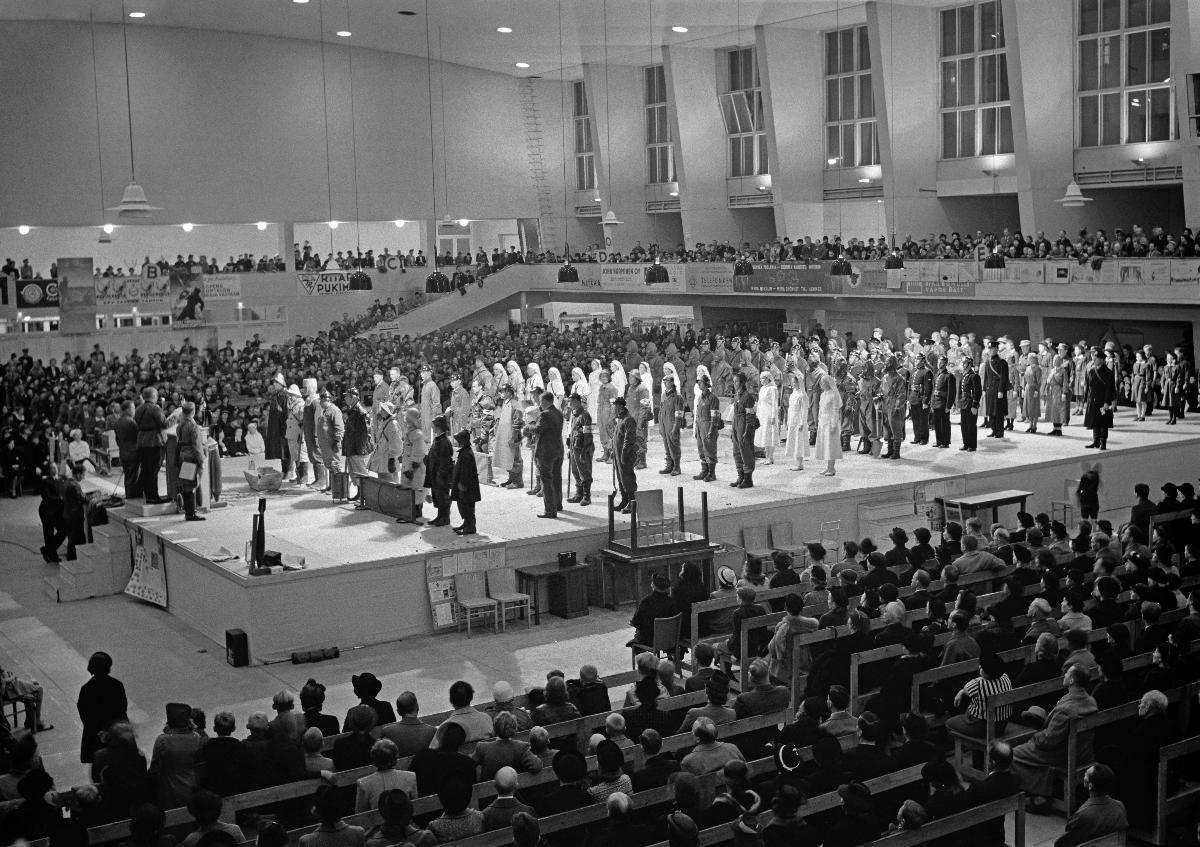
Väestönsuojelukokous Helsingin Messuhallissa
Civilskyddsmöte i Helsingfors Mässhall; Civil defence meeting at Helsinki Fair Hall
sisällön kuvaus: Väestönsuojelukokous Helsingin Messuhallissa 13.9.1939. content description: Civil defence meeting at Helsinki Fair Hall 13.9.1939. innehållsbeskrivning: Civilskyddsmöte i Helsingfors Mässhall 13.9.1939.
Kuvaaja: Sundström, Hugo, kuvaaja
Vuosi: 1939
Paikka: Suomi, Uusimaa, Helsinki
Aiheet: HBL; väestönsuojelu; kokoukset; tapahtumat (tapahtumat ja toiminta); civil defence; meetings (arranged events); events; defence; meetings; befolkningsskydd; möten; händelser och evenemang; försvar; civilskydd